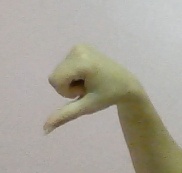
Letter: waw